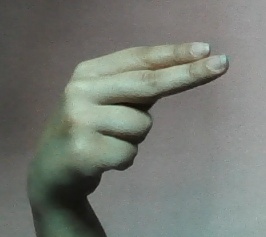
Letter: ain